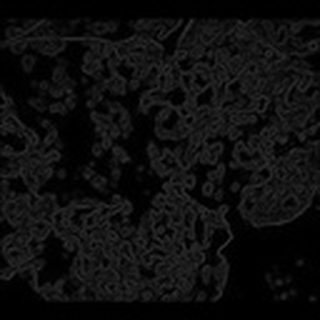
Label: cotton_powdery_mildew